Joseph Bettys

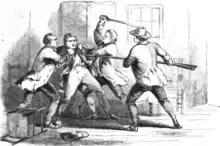
"The Capture of Joe Bettys"

Joseph Bettys (c. 1754–April 1, 1782) was a soldier in the American Revolution best known for being hanged as a British Spy in 1782.